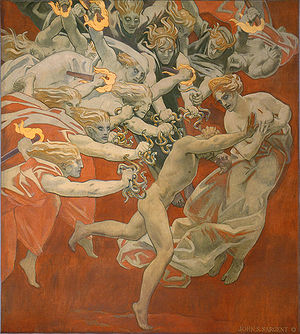
Erinye
Erinyerne forfølger Orestes, billede fra 1921.
Erinyer var i græsk mytologi de arrige, hævnlystne jordgudinder, der tog grusom hævn på mennesker, hvis de begik uret eller svor falsk ed.